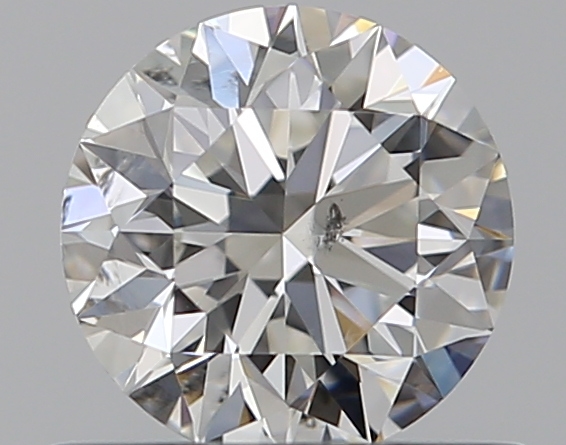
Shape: round
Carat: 0.52
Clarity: SI1
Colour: H
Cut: EX
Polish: EX
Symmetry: EX
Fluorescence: N
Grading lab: GIA
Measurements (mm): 5.14 x 5.15 x 3.21